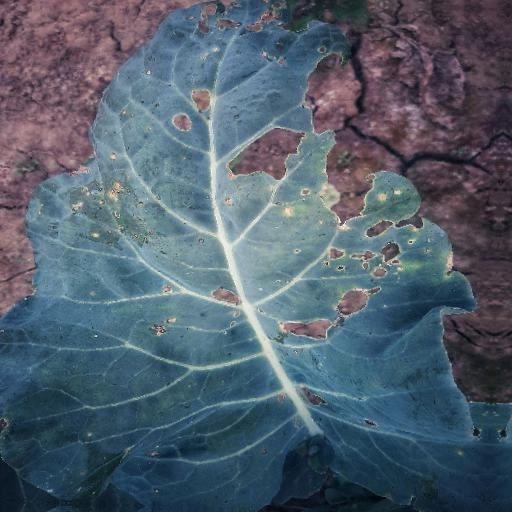
Label: Black Rot